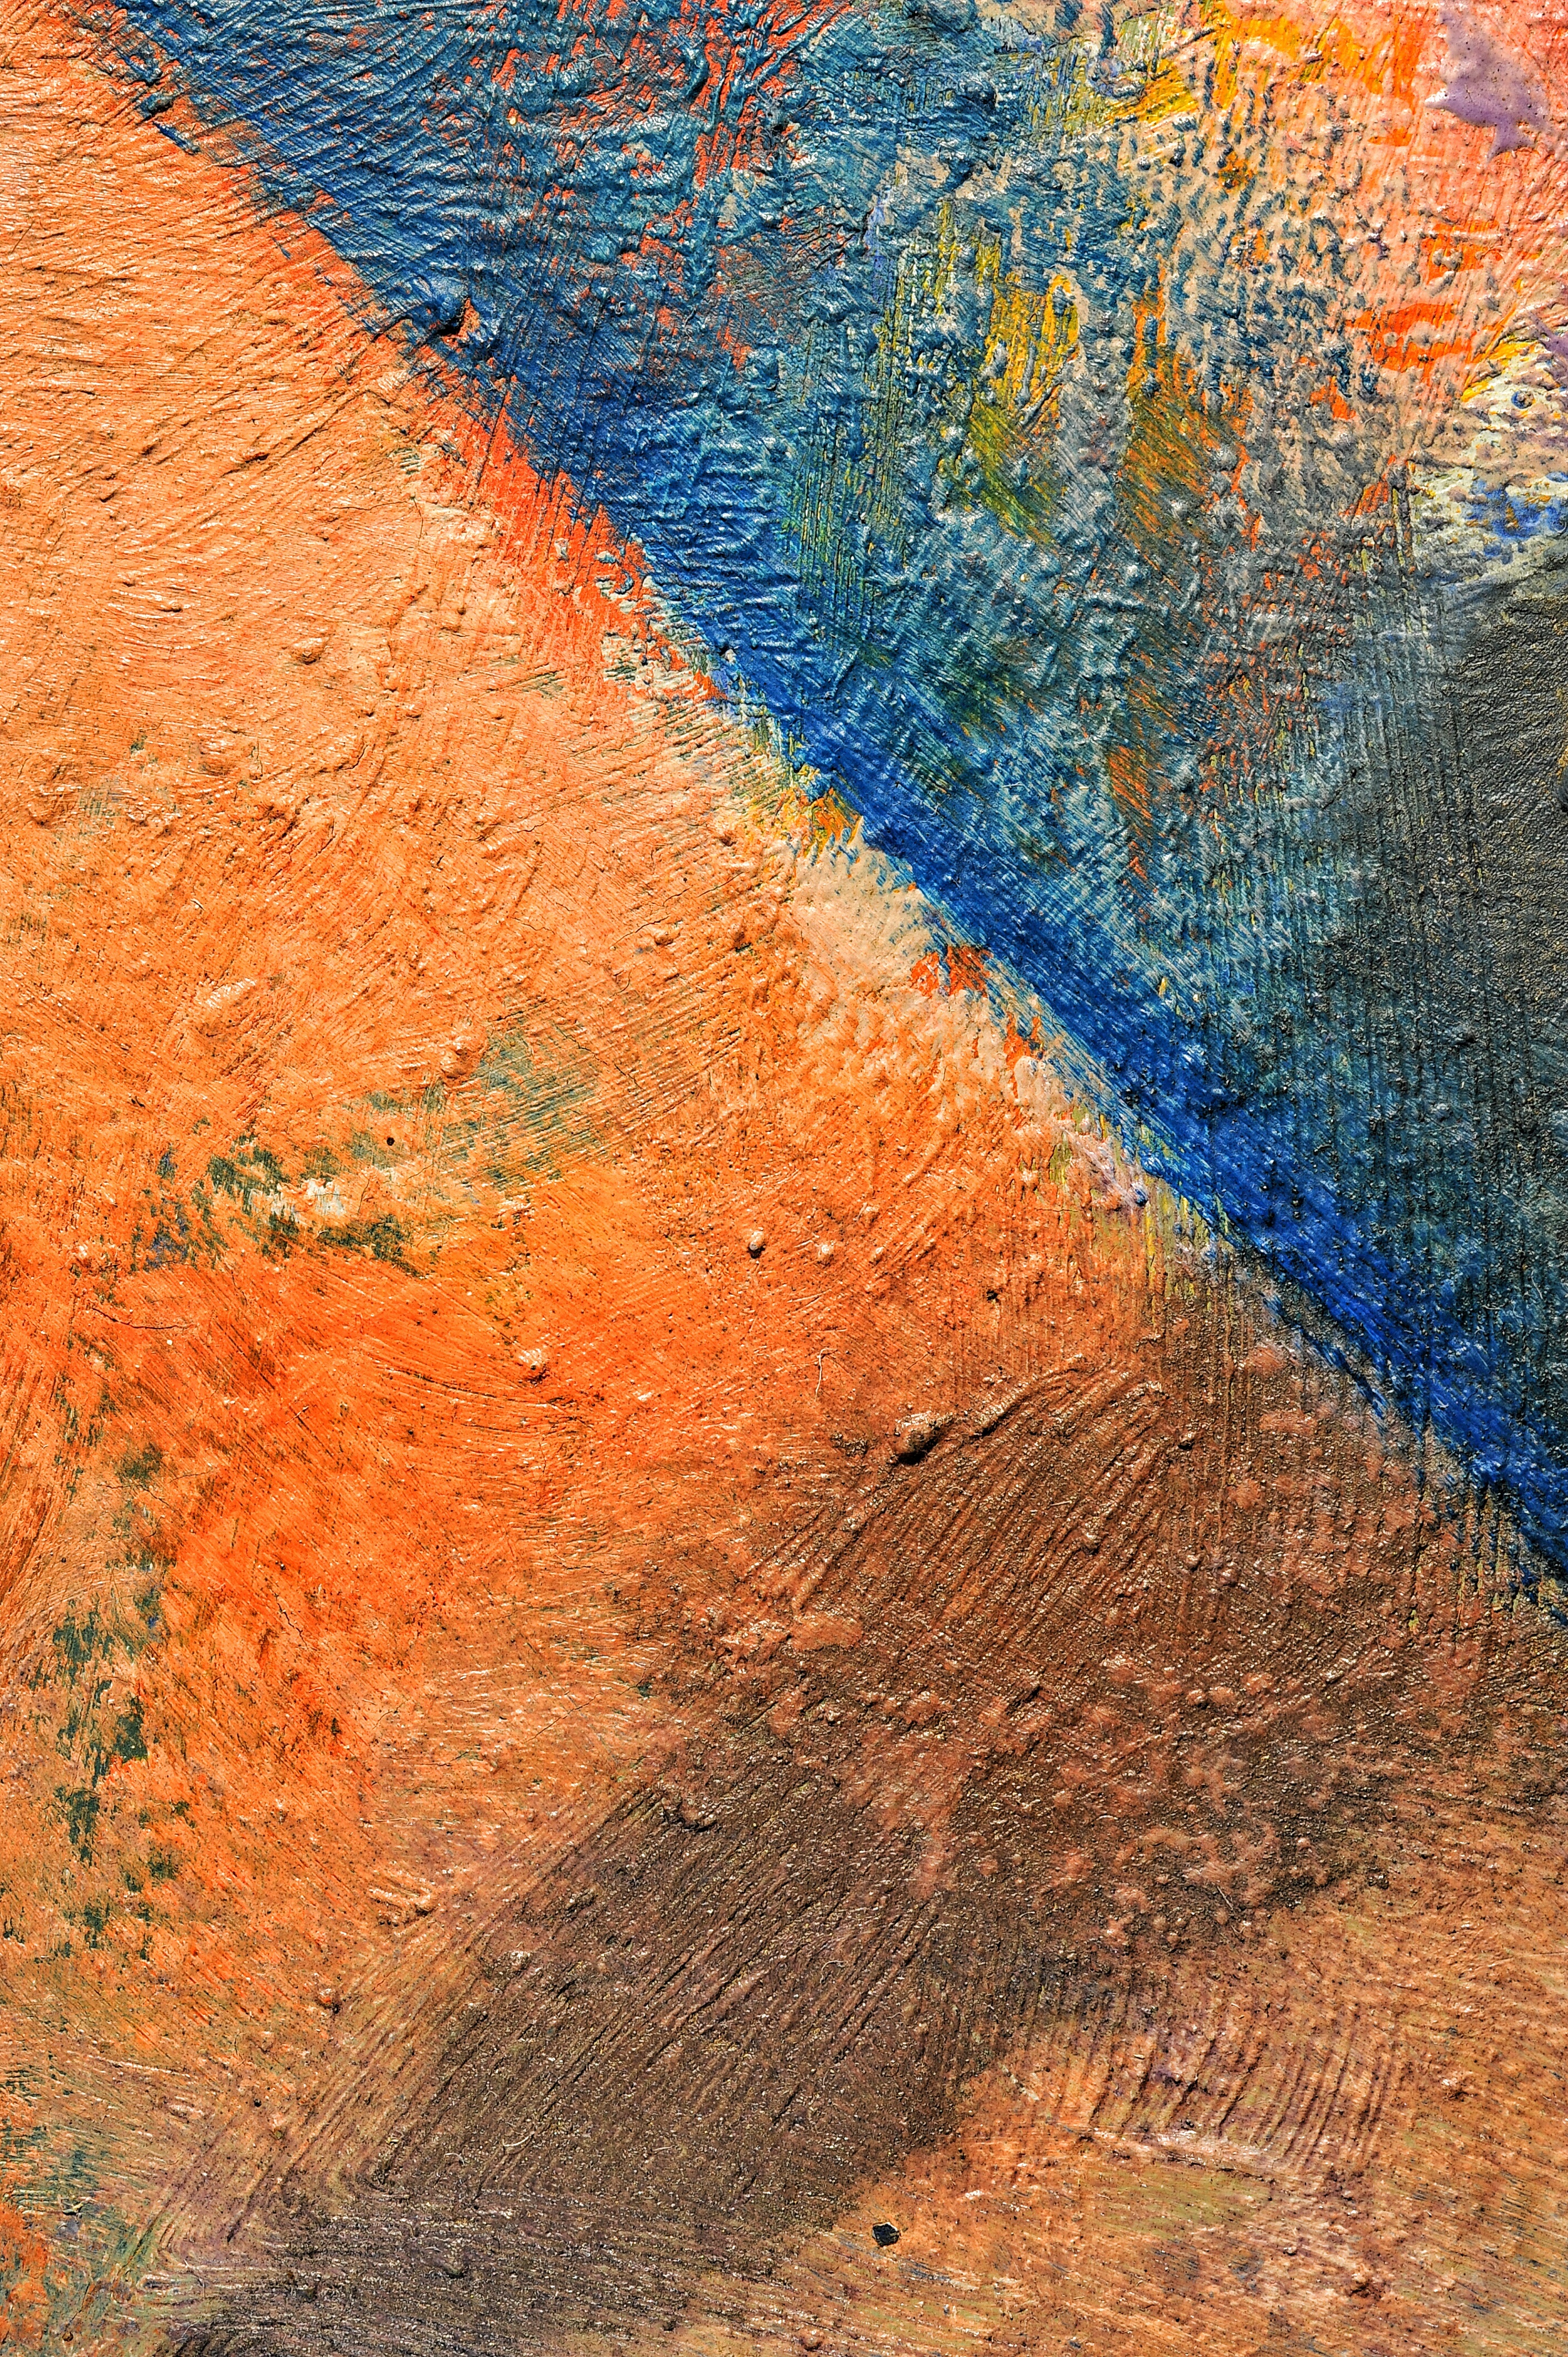
rock, texture, wall, asphalt, reflection, color, soil, paint, material, geology, drawing, graphics, pastels, the framework, tinte, geological phenomenon